585

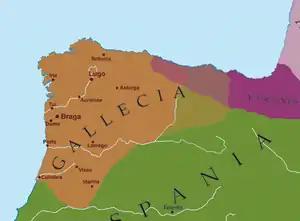
The Suevic Kingdom in Gallaecia (6th century)

Year 585 (DLXXXV) was a common year starting on Monday of the Julian calendar. The denomination 585 for this year has been used since the early medieval period, when the Anno Domini calendar era became the prevalent method in Europe for naming years.